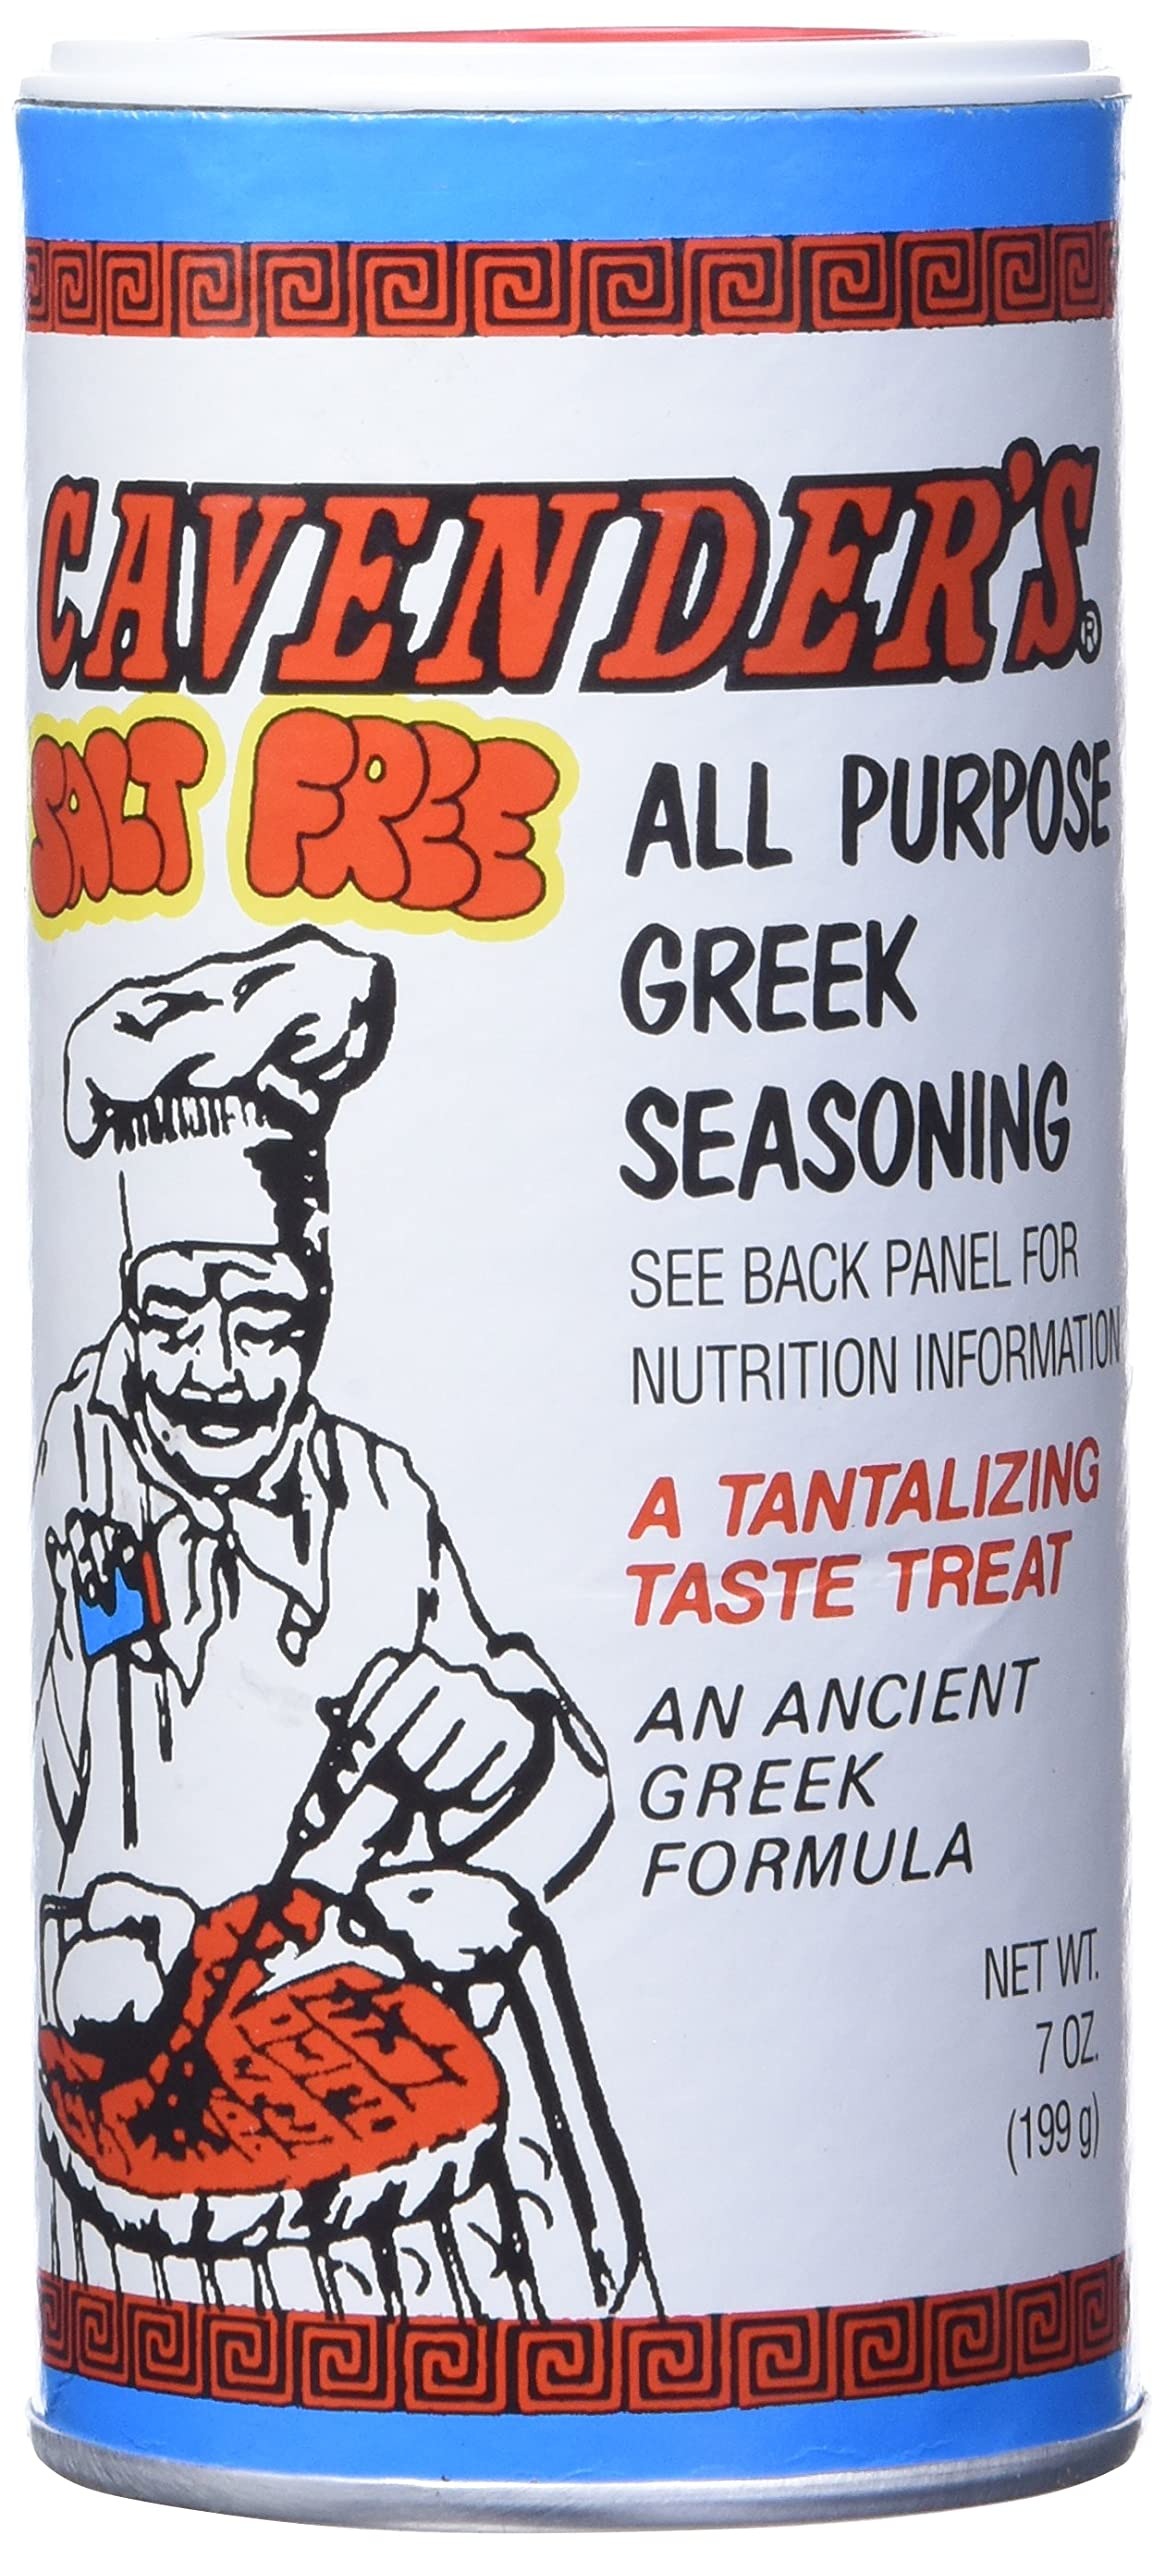
Item Name: Cavenders, Seasoning Greek Salt Free, 7 Ounce
Bullet Point 1: Instantly add scrumptious flavor to meat, seafood, veggies, soups, salads and even popcorn with Cavender's Greek Seasoning
Bullet Point 2: This all-purpose seasoning mix is based on a traditional Greek formula passed down for generations, using 13 different spices
Bullet Point 3: A tantalizing taste treat
Value: 7.0
Unit: Ounce

Price: 8.94